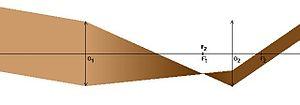
Schéma lunette astronomique
Un système optique est un ensemble d'éléments optiques, tels que des miroirs, des lentilles, des réseaux de diffraction, etc. permettant de modifier la trajectoire des rayons lumineux ou les propriétés de la lumière. La lumière y subit des réflexions, des réfractions, des diffusions, des diffractions, des filtrages, etc. suivant le niveau d'analyse des trajets.